Gorda Ridge

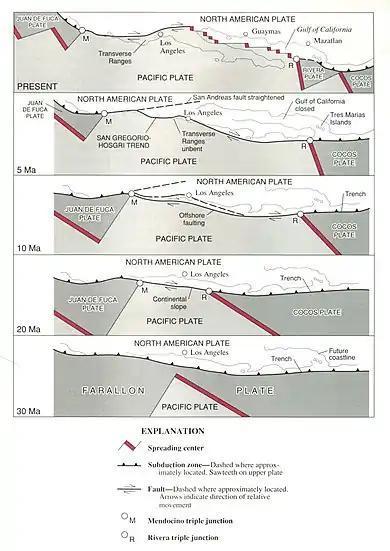
The history of the Gorda Ridge formation

About thirty million years ago, the Farallon plate began subducting beneath the North American plate, segmenting the Pacific Farallon Ridge. This subduction created new microplates and new ridges, including the Juan de Fuca plate and Juan de Fuca Ridge. As the Juan de Fuca plate continued to subduct underneath the North American plate, it also segmented, creating the Gorda plate and Gorda Ridge.